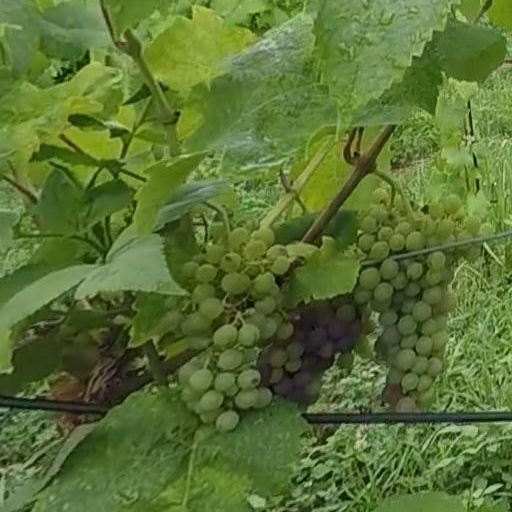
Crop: grape